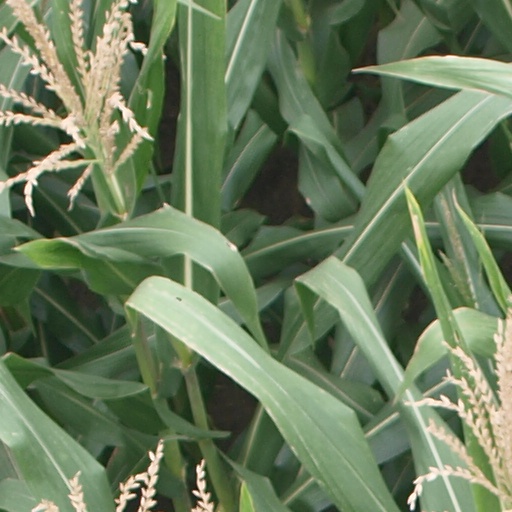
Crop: maize; corn